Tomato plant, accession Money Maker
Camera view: bottom (45 deg); turntable rotation: 0 degrees
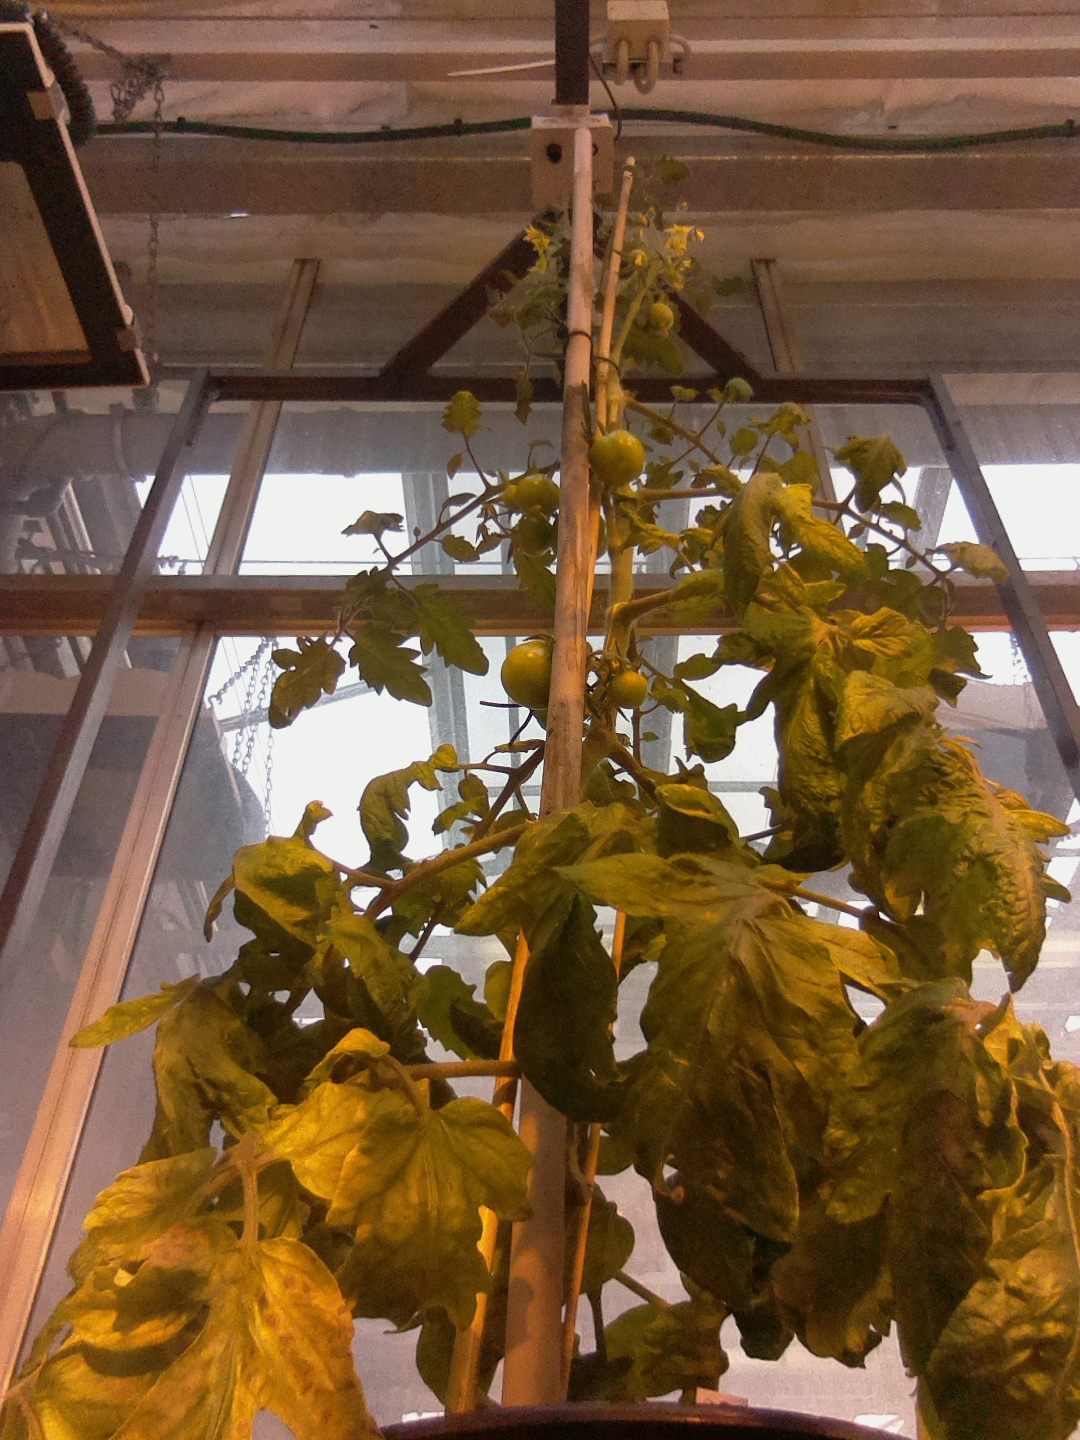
BBCH growth stage 73: 30%-40% of final fruit size